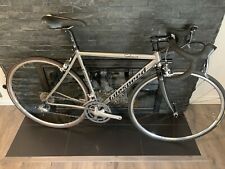
Vehicle type: Bikes